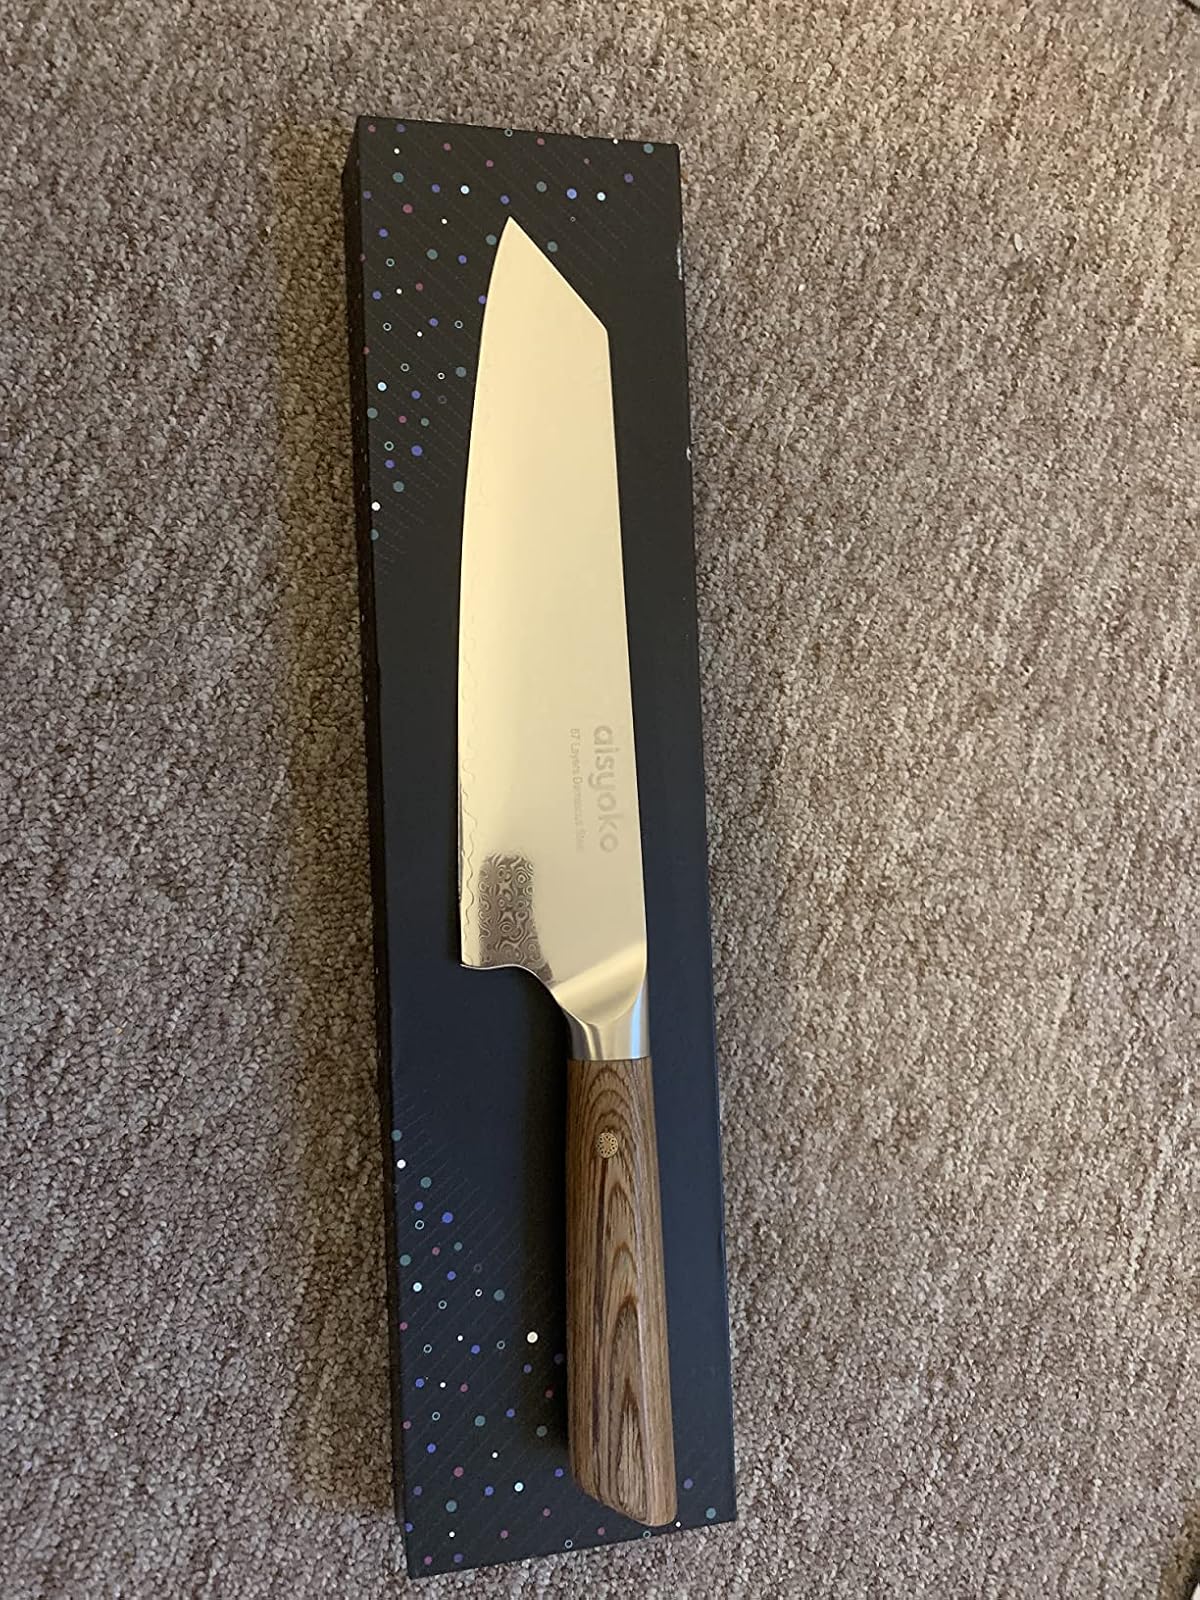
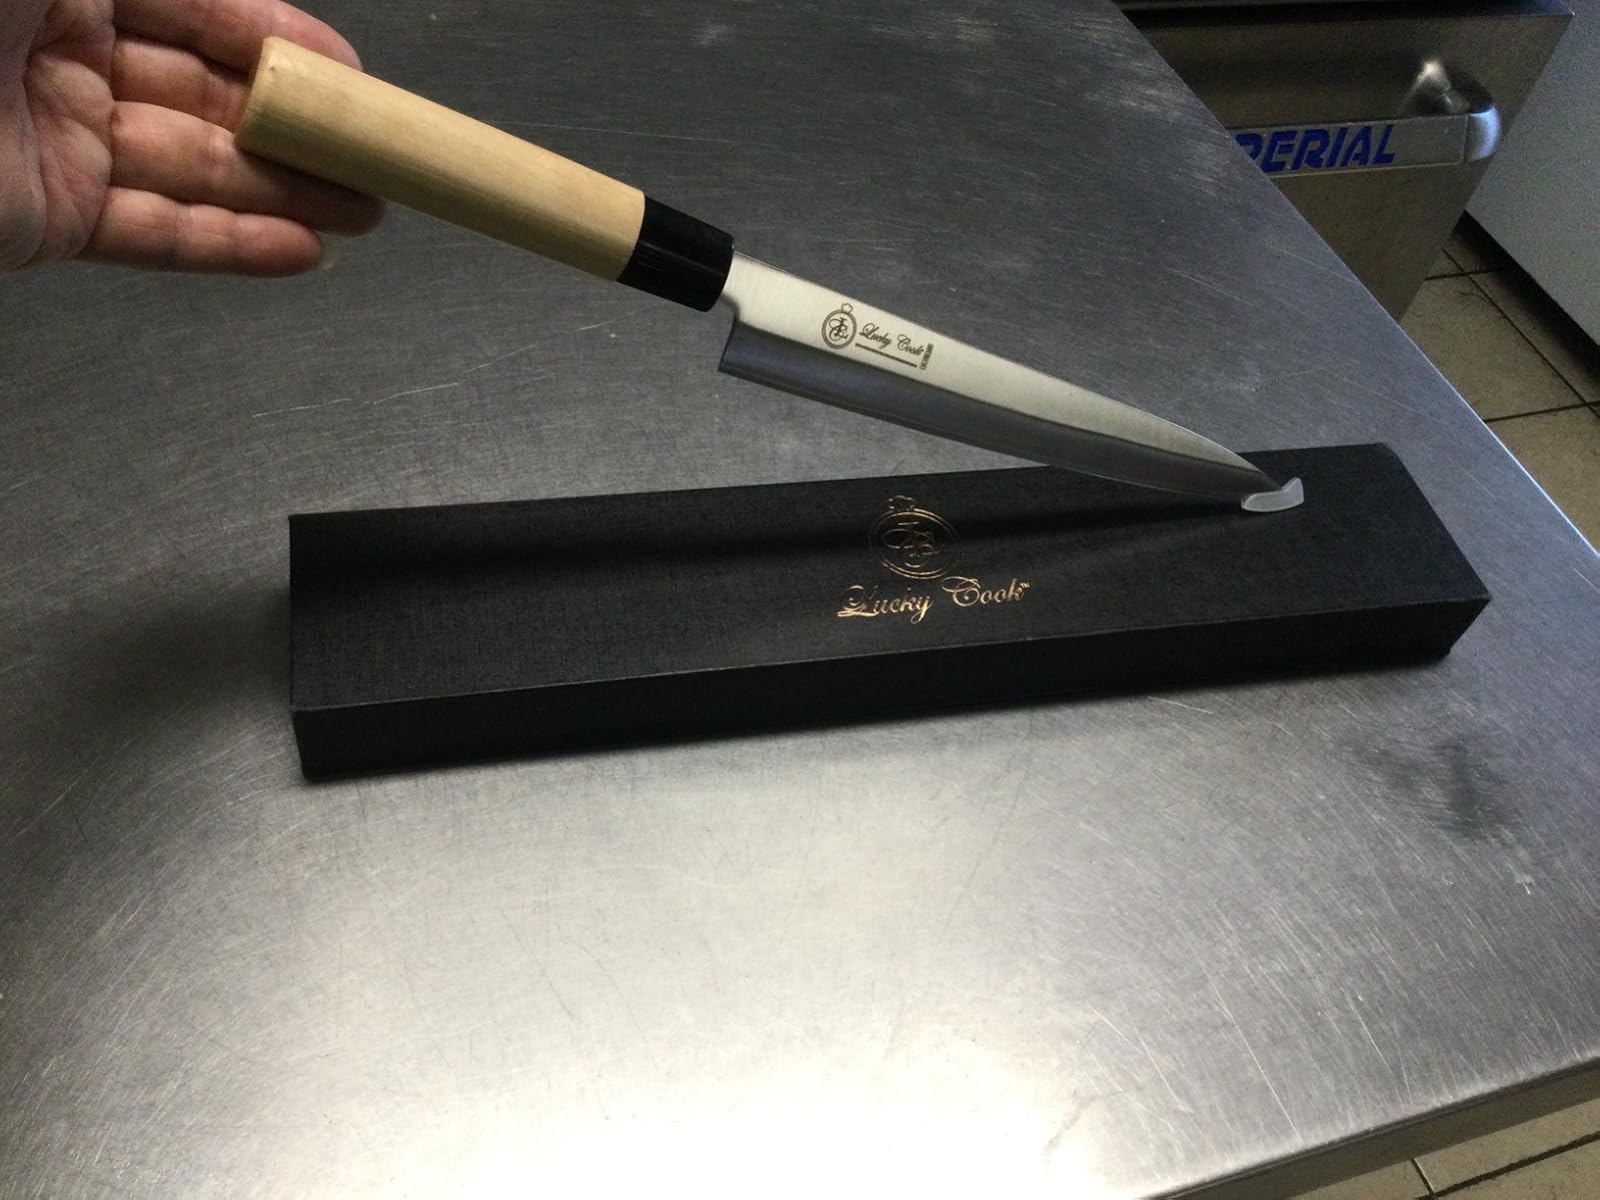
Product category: items_knife
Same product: no